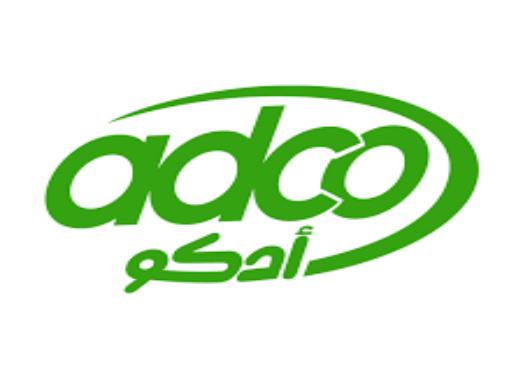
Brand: ADCO
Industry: Necessities